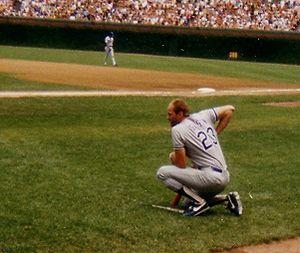
Dans les Ligues majeures de baseball, la collusion est un terme faisant référence à une entente tacite entre plusieurs parties au préjudice d'une autre. On y réfère habituellement pour définir une entente entre plusieurs propriétaires d'équipes, au détriment des joueurs de baseball de la ligue, le plus célèbre exemple étant survenu durant les saisons mortes entre 1985 et 1987.
La Série mondiale 1988 était la 85ᵉ série finale des Ligues majeures de baseball. Elle a débuté le 15 octobre 1988 et opposait les champions de la Ligue nationale, les Dodgers de Los Angeles, aux champions de la Ligue américaine, les Athletics d'Oakland.
Kirk Harold Gibson est un ancien voltigeur ayant joué dans les Ligues majeures de baseball de 1979 à 1995.
Le titre de joueur par excellence de la Série de championnat est une récompense annuelle remise par les deux ligues composant la Ligue majeure de baseball.